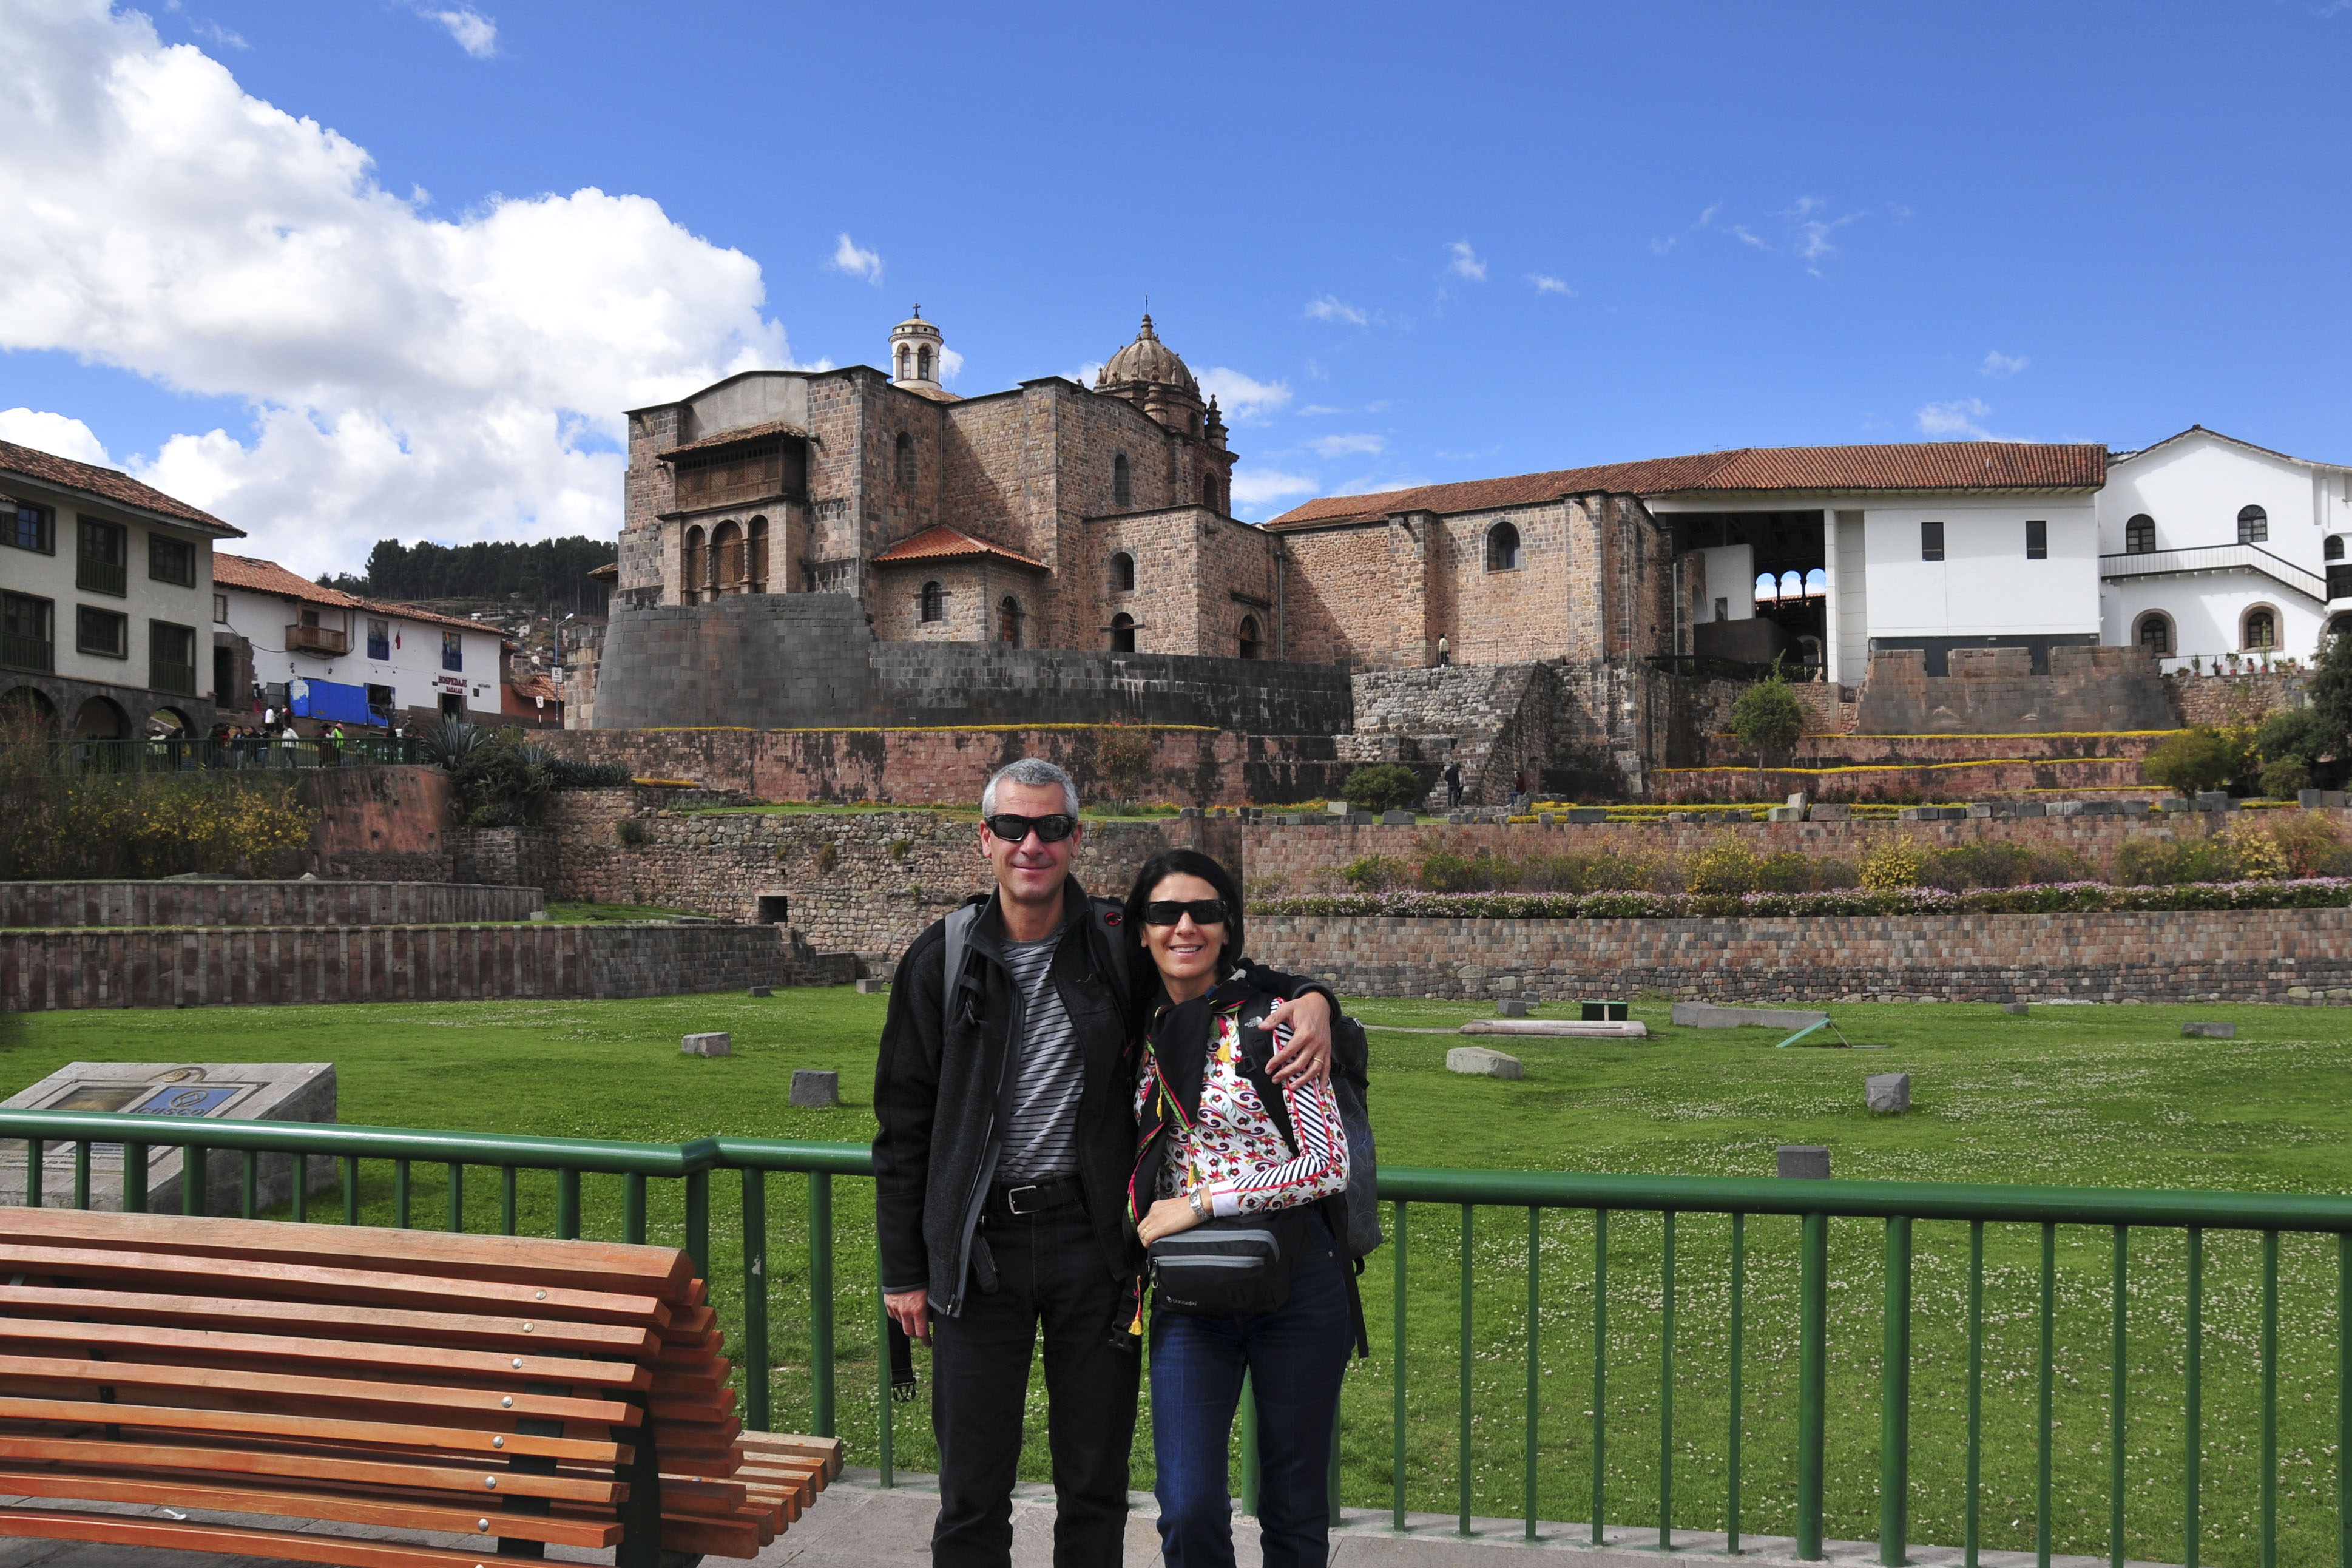
building, chateau, vacation, travel, nikon, tourism, peru, estate, d300, tours